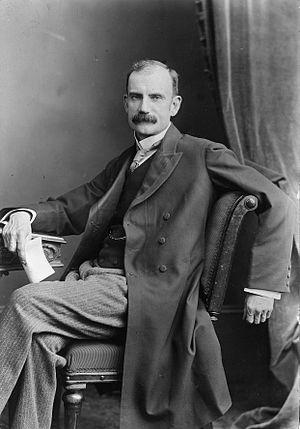
William Pember Reeves, né le 10 février 1857 à Lyttelton et mort le 15 mai 1932 à Londres, est un homme politique, diplomate, poète et historien néo-zélandais. Ministre du Travail de 1892 à 1896, et s'inspirant du socialisme fabien, il est la figure de proue intellectuelle du Parti libéral à la fin du XIXᵉ siècle. Il est l'auteur de réformes sociales sans précédent en faveur de la classe ouvrière, et notamment d'une politique d'arbitrage obligatoire des conflits sociaux. Il est ainsi l'auteur du « code du travail le plus progressiste au monde » pour l'époque. Historien, il publie en 1898 une synthèse de l'histoire néo-zélandaise, qui en demeure la principale référence pendant un demi-siècle, et contribue à forger la vision qu'ont les Néo-Zélandais de leur pays.